2015 WTA Finals

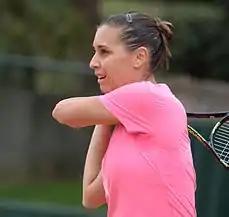
Flavia Pennetta won her maiden slam at the US Open.

Flavia Pennetta did not win a match until the Dubai Tennis Championships where she lost to Caroline Wozniacki in the last eight. As the defending champion at Indian Wells, she managed to reach the quarterfinals but lost to Sabine Lisicki. After defeating Victoria Azarenka in the third round at Miami, she lost to Simona Halep in the following round. At Marrakech, she lost to Tímea Babos in the quarterfinals. She then lost her opening matches at both Madrid and Rome. This was followed by a round of 16 appearance at the French Open where she lost to Garbiñe Muguruza. Pennetta succumbed to Zarina Diyas in three sets in the first round at Wimbledon. She then lost in the second rounds of Toronto and Cincinnati to Serena Williams and Belinda Bencic respectively. At the US Open, Pennetta captured her maiden Grand Slam singles title after a dream run to the final by defeating compatriot Roberta Vinci in the final. She then withdrew from the Wuhan and then reached the R16 of the China Open, losing to Anastasia Pavlyuchenkova. She qualified for the finals by winning her opening match at the Kremlin Cup but then withdrew from her quarter final match against Lesia Tsurenko. This is her first appearance at the Championships.